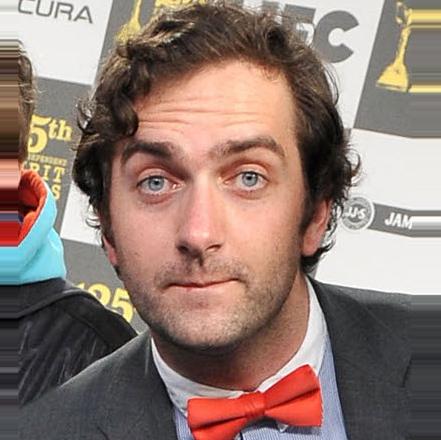
Age: 28